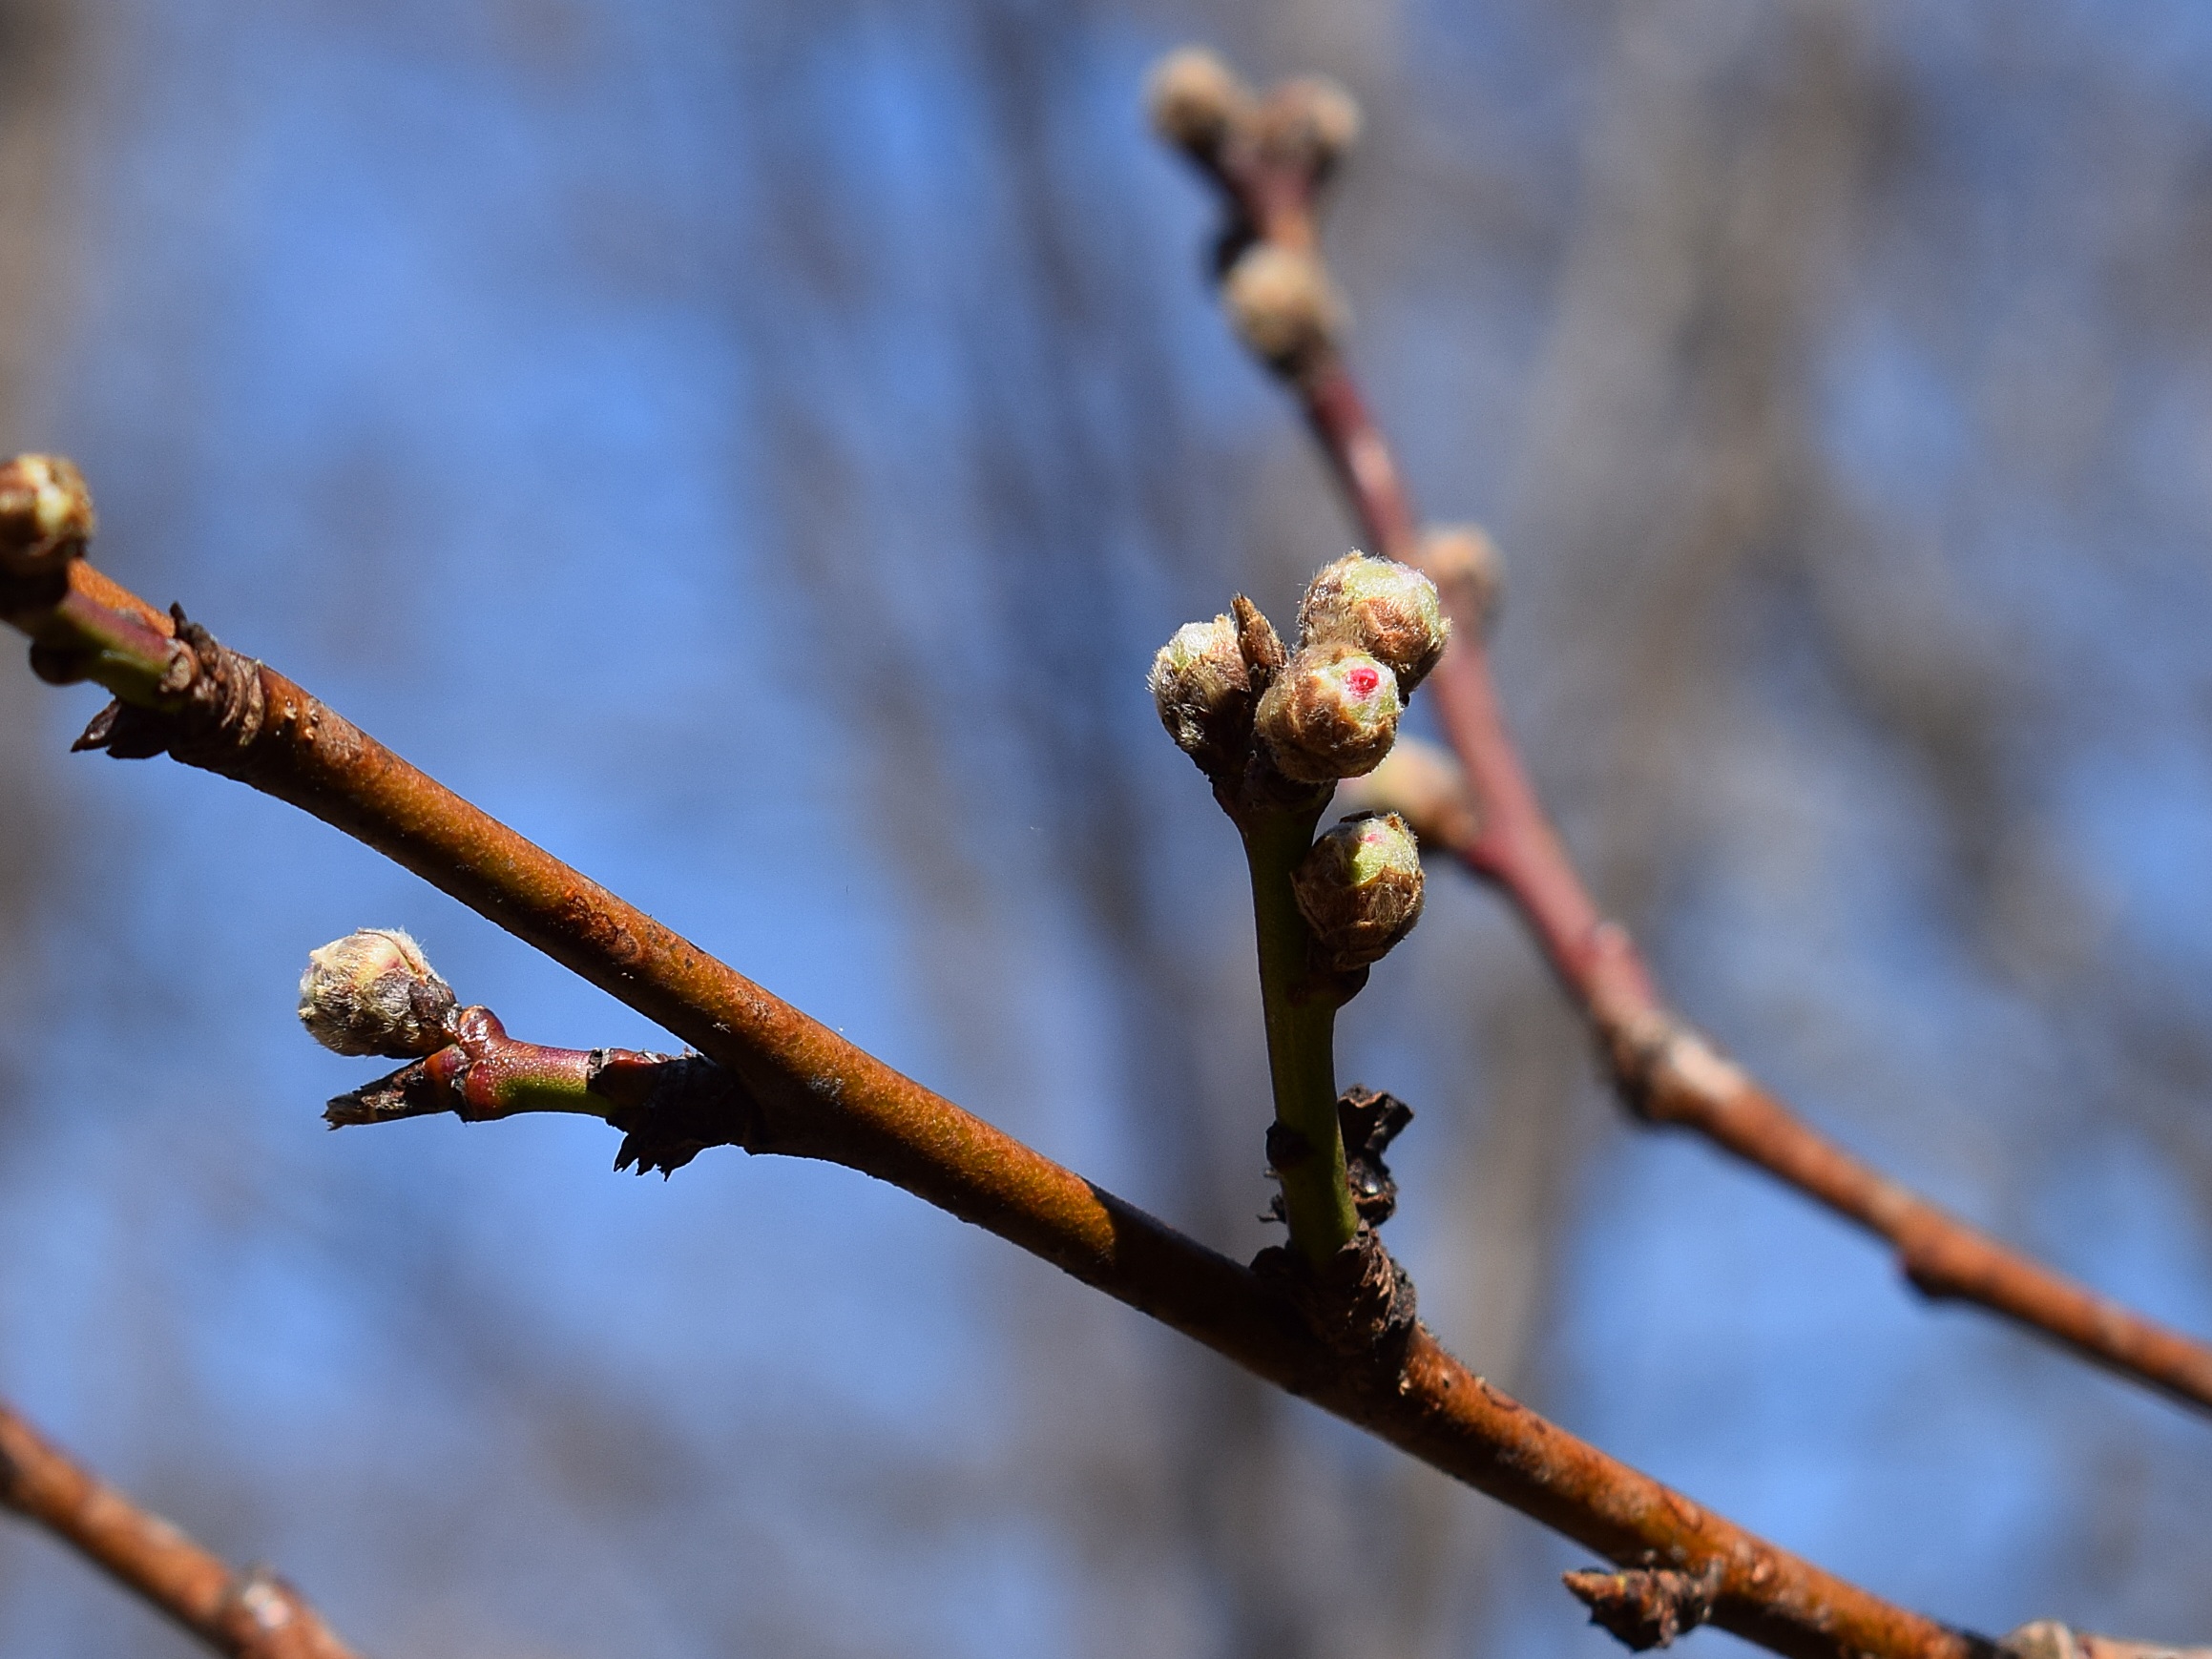
tree, nature, branch, blossom, plant, leaf, flower, bloom, spring, produce, autumn, garden, pink, flora, season, fauna, twig, close up, bud, macro photography, peach tree, plant stem, woody plant, thorns spines and prickles, peach blossom buds